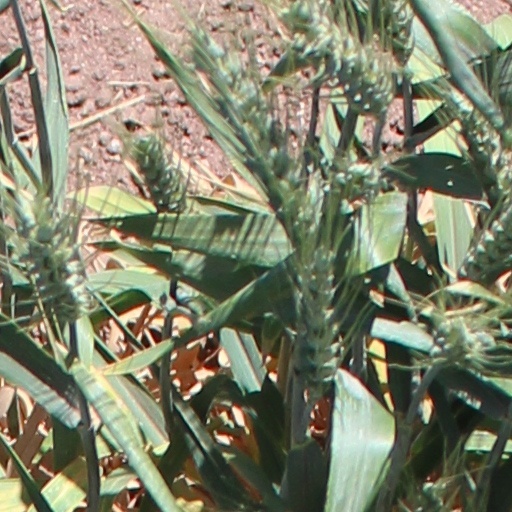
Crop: wheat